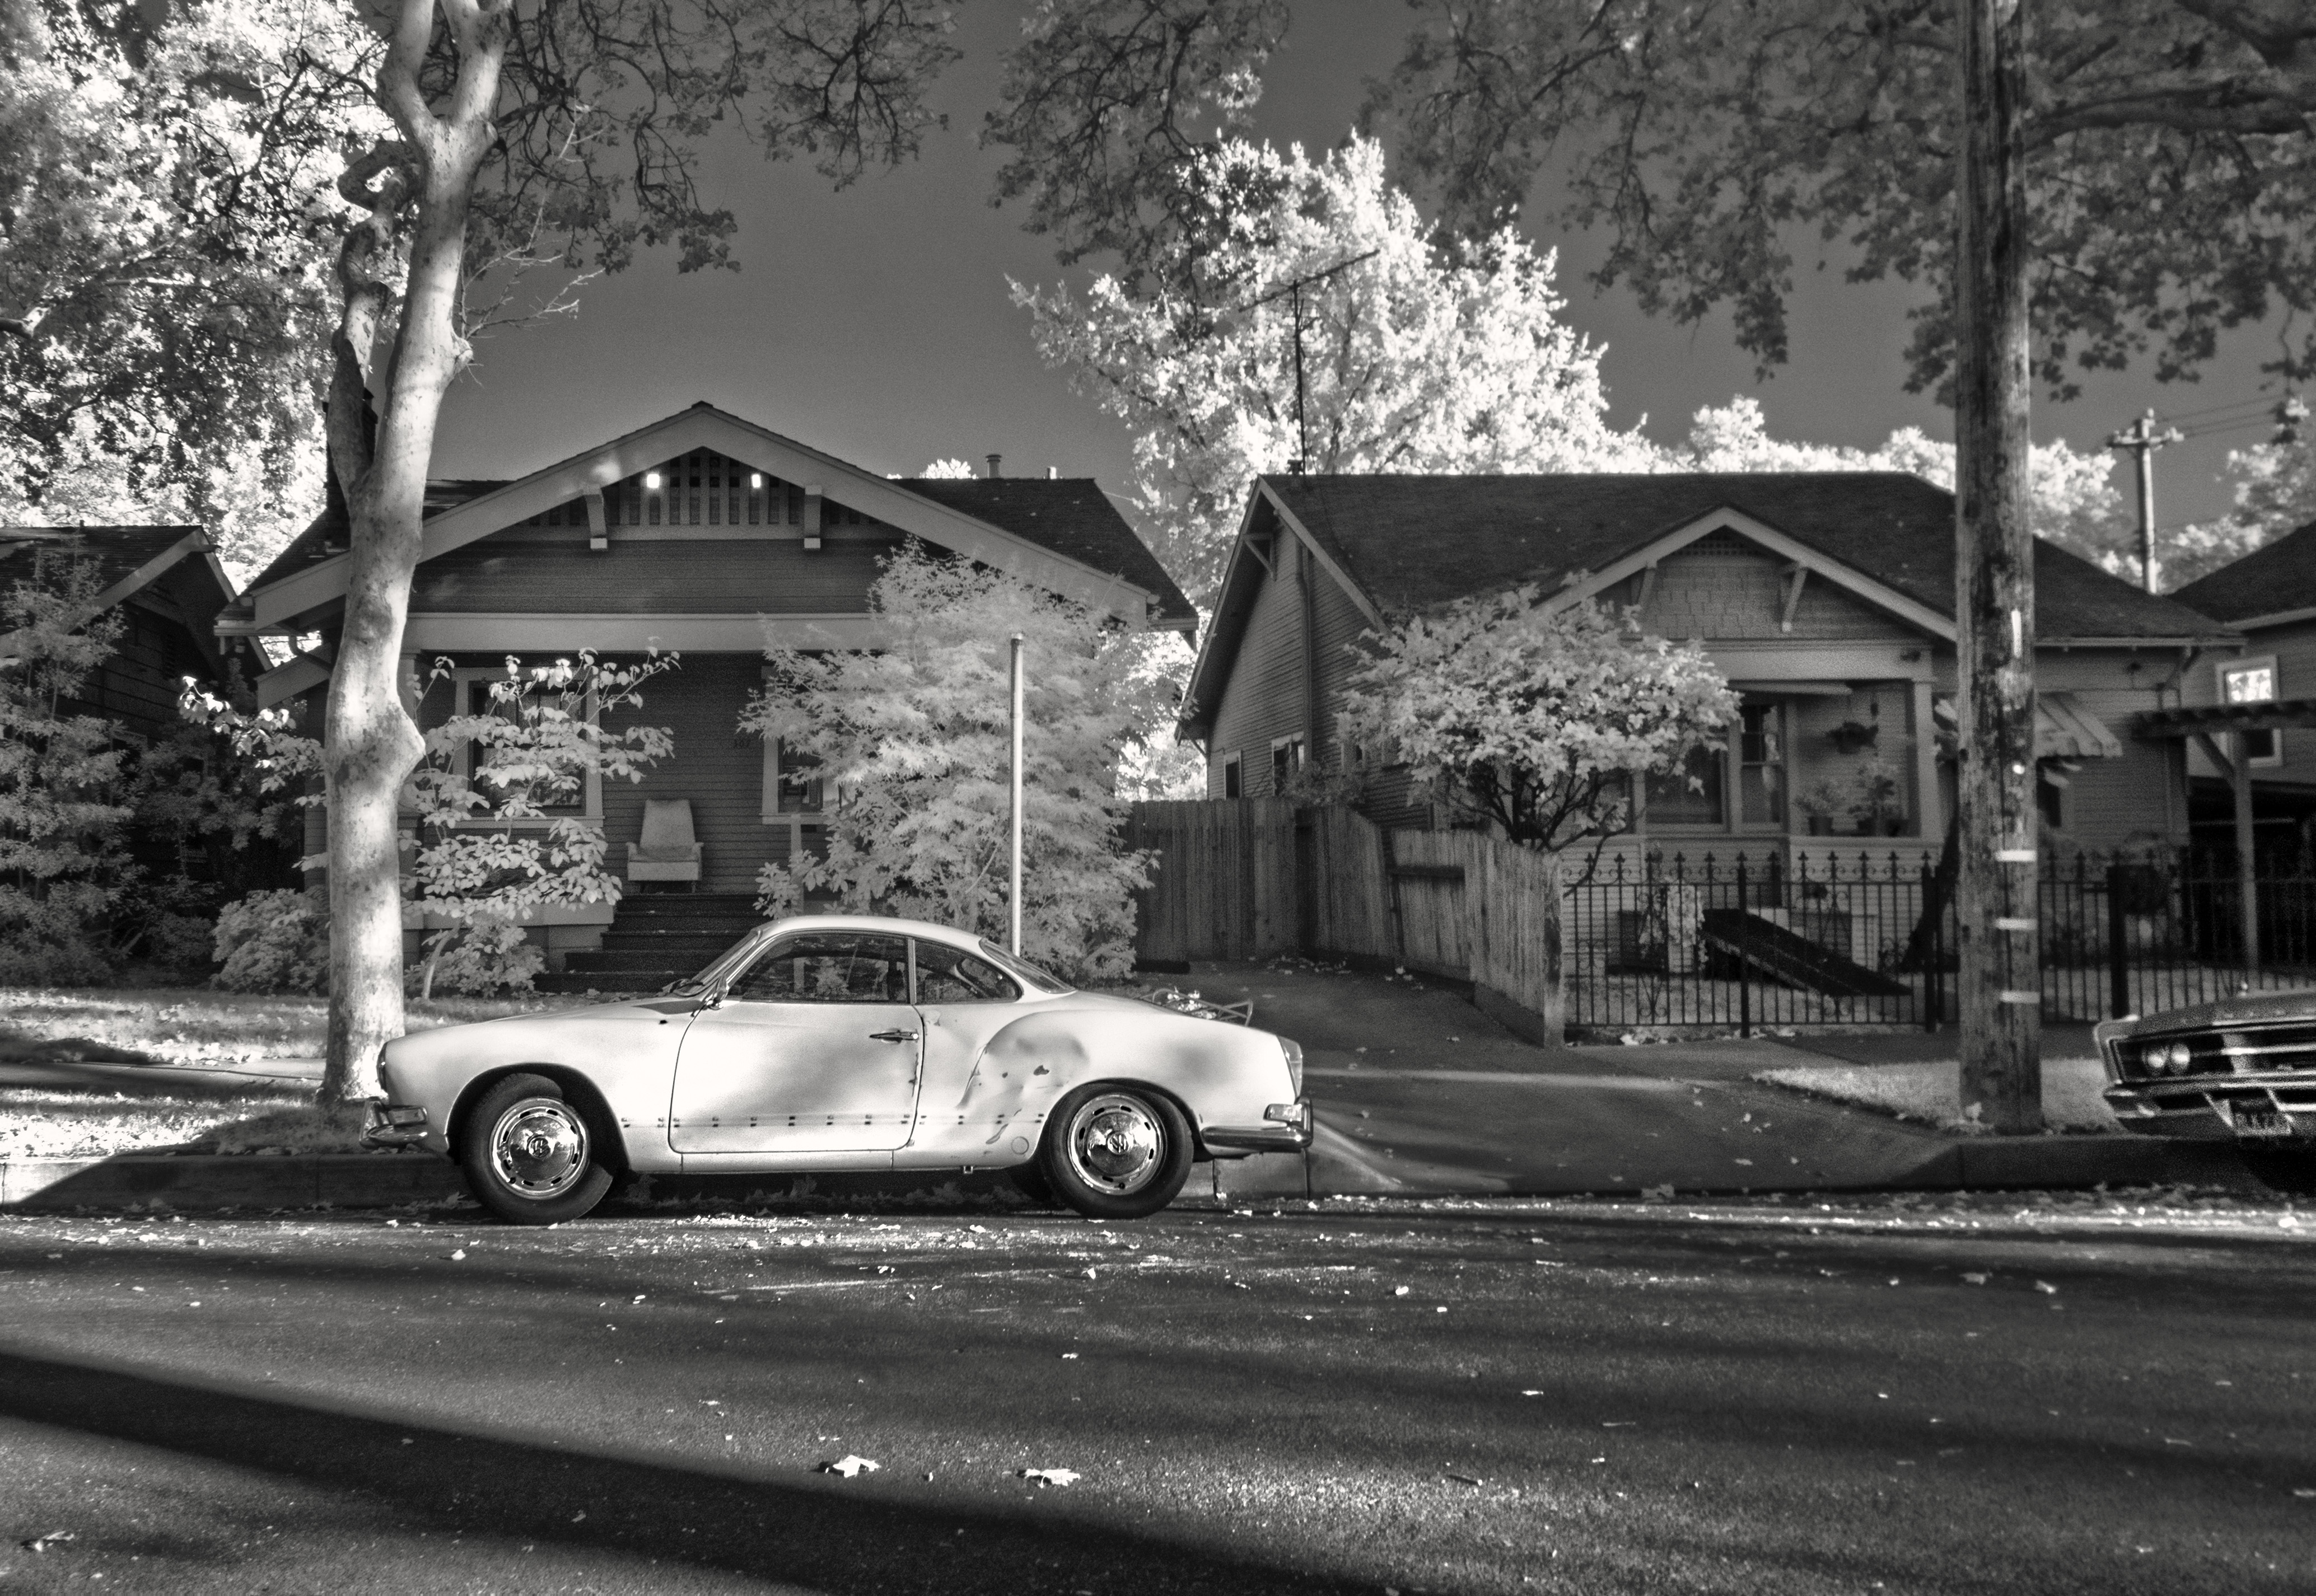
snow, black and white, road, street, car, photography, volkswagen, vehicle, black, monochrome, 2015, infrastructure, cars, 365, sacramento, infrared, 3652015imstillstanding, karmannghia, monochrome photography, residential area, automotive design